Cooking

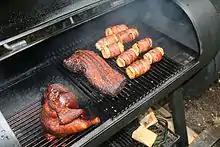
Chicken, pork and bacon-wrapped corn cooking in a barbecue smoker. Studies show that barbecuing and smoking generate carcinogens.

Proponents of raw foodism argue that cooking food increases the risk of some of the detrimental effects on food or health. They point out that during cooking of vegetables and fruit containing vitamin C, the vitamin elutes into the cooking water and becomes degraded through oxidation. Peeling vegetables can also substantially reduce the vitamin C content, especially in the case of potatoes where most vitamin C is in the skin. However, research has shown that in the specific case of carotenoids a greater proportion is absorbed from cooked vegetables than from raw vegetables.